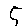
Label: 5